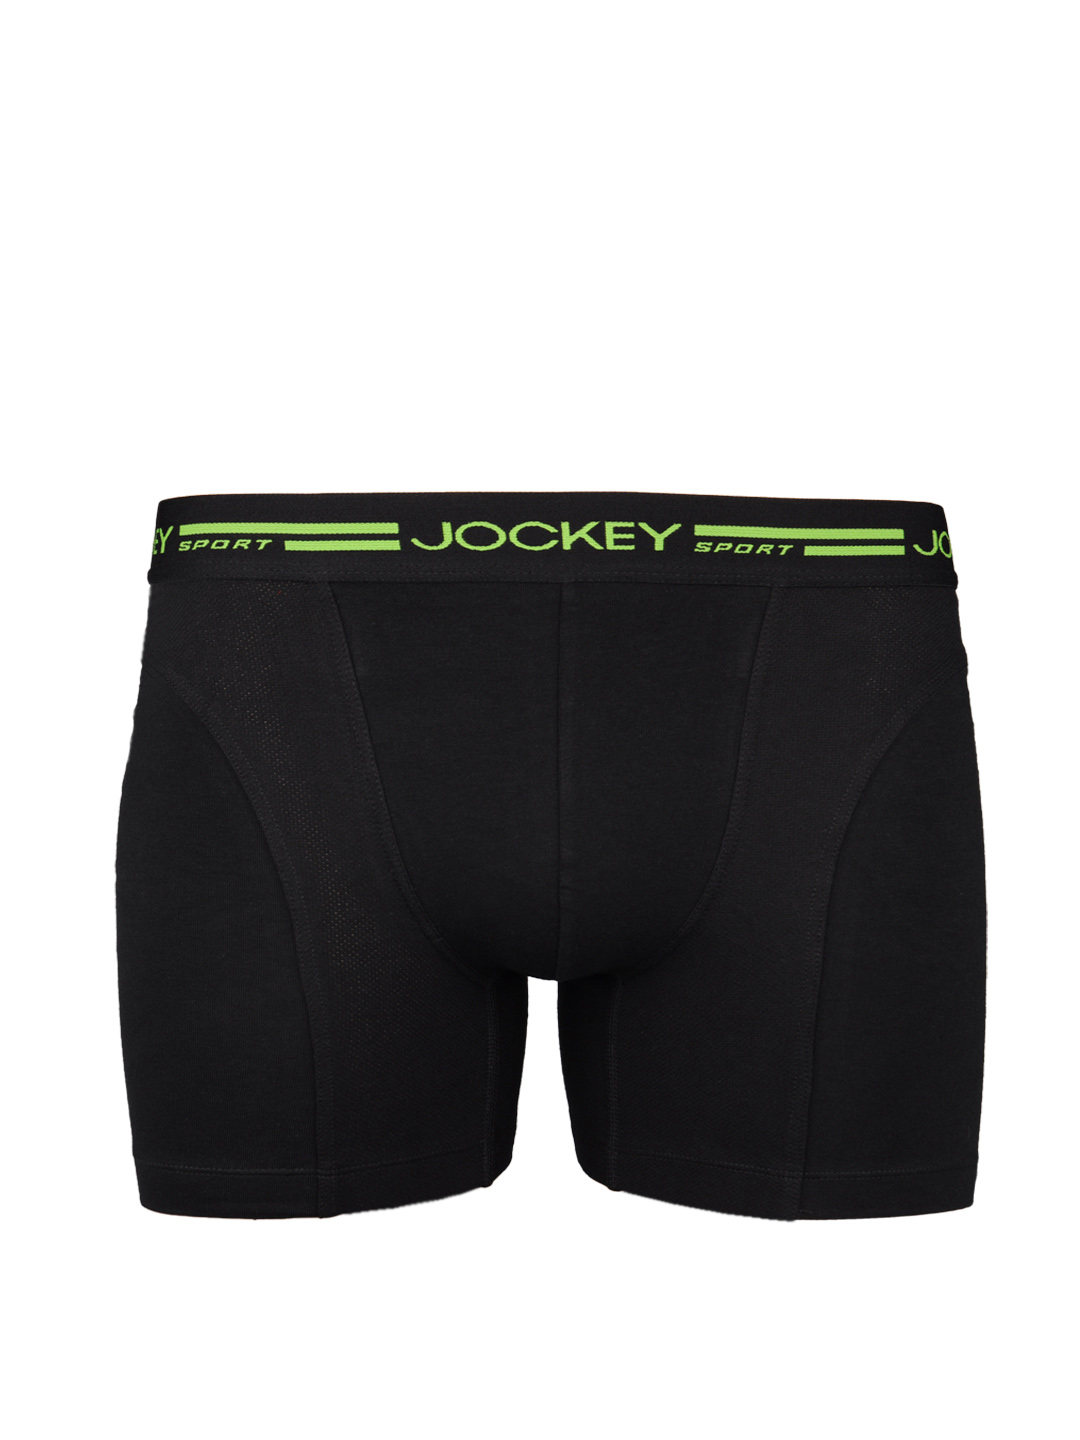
Jockey SPORT PERFORMANCE Men Black Trunks SP08
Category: Apparel / Innerwear / Trunk
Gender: Men
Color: Black
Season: Summer 2018
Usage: Casual